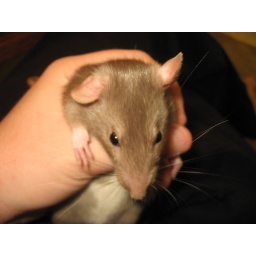
The crooked ear girl who is currently in quarantine at a friend's house :-)